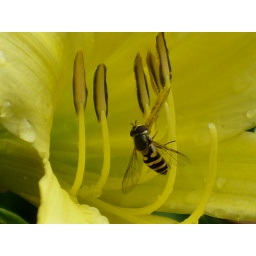
This wasp caught my attention.. the match yellow in flower and wasp i liked :)